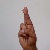
The image shows a hand gesture representing the letter 'R' in Indian Sign Language.